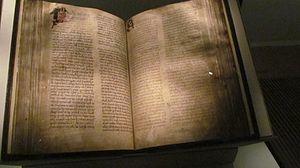
Catherine FitzGerald est une dame noble anglo-irlandaise de la dynastie des FitzGerald, durant le XVᵉ siècle. À l'époque de sa naissance, sa famille est l'une des maisons les plus influentes de l'Irlande. Par son mari, elle est princesse de Carbery de 1477 jusqu'à 1506. Pour son confort personnel, elle fait ériger deux châteaux.